Trams in Debrecen

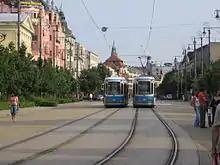
Two Ganz-Hunslet KCSV6 trams on Kossuth Square

Trams in Debrecen is an important part of the public transport network serving Debrecen, Hungary. In operation since 1911, the network presently has two lines.